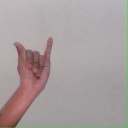
अक्षर: य